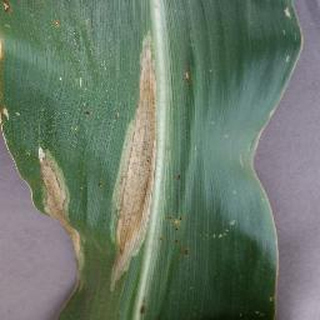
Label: corn_northern_leaf_blight